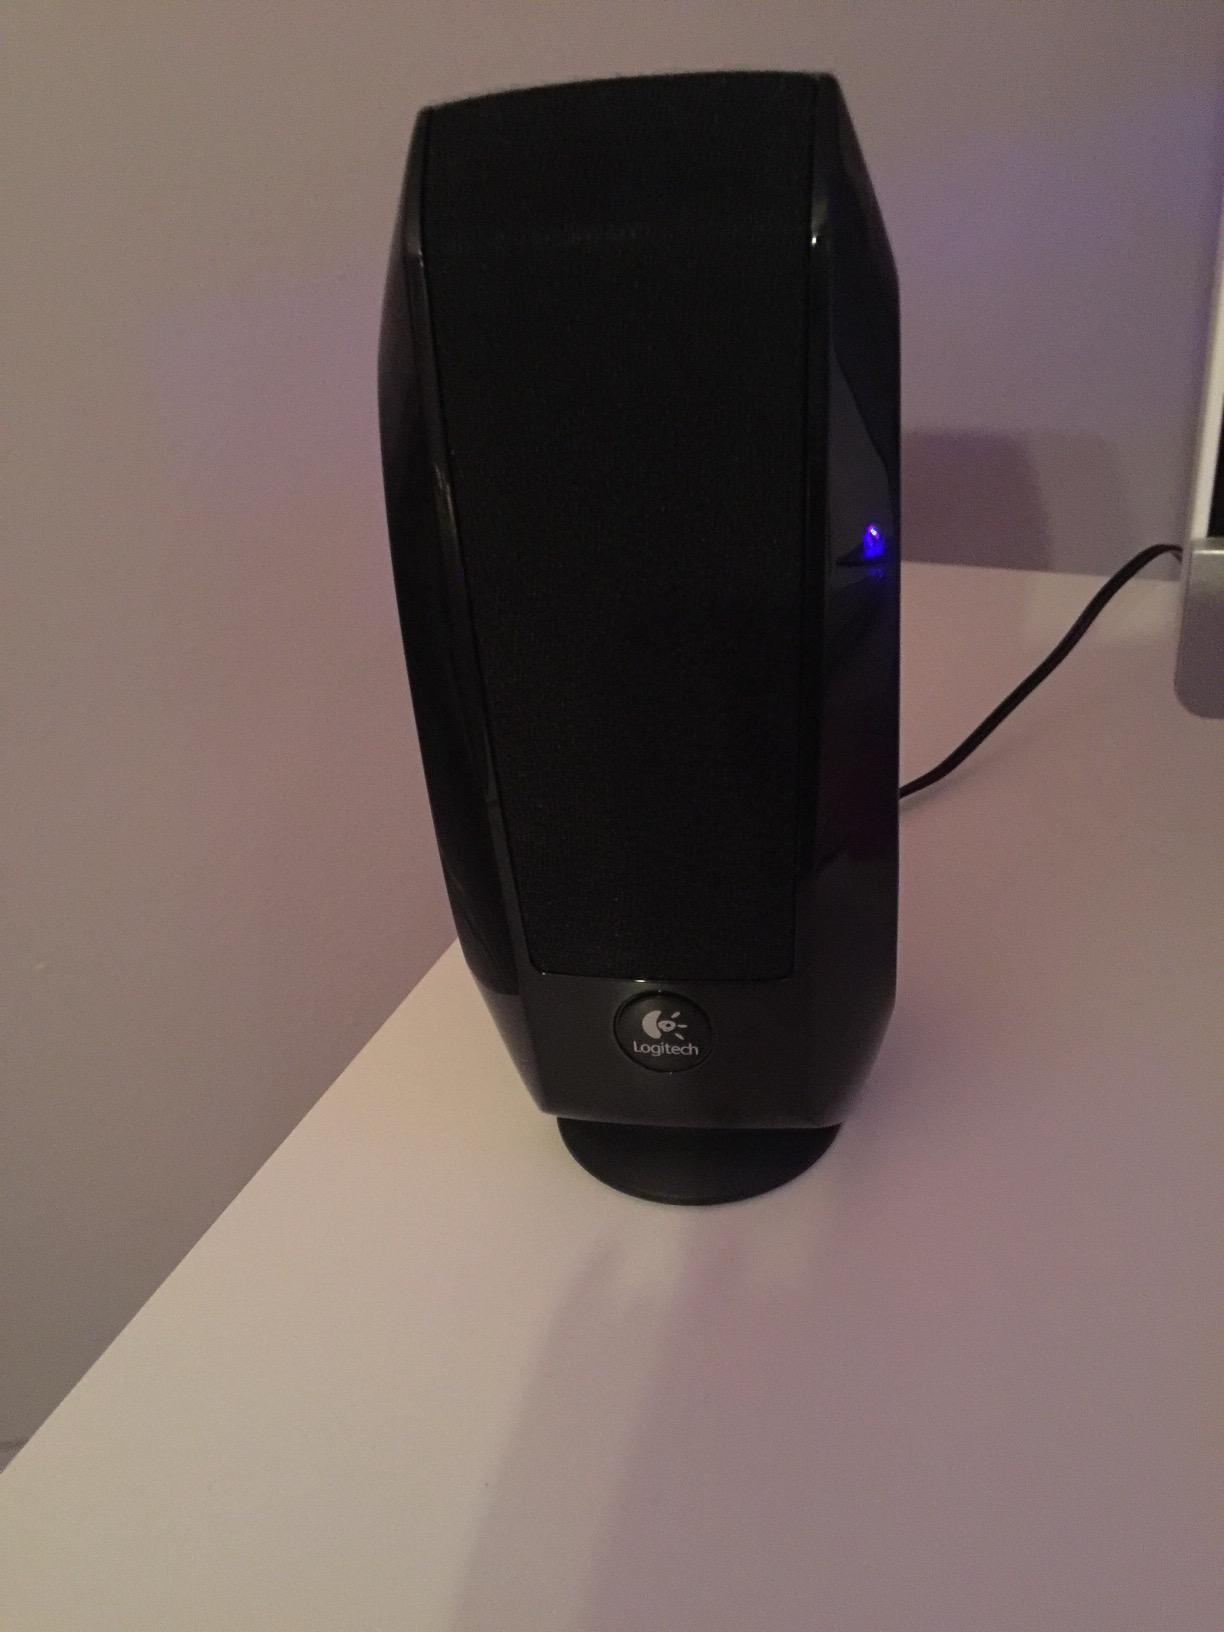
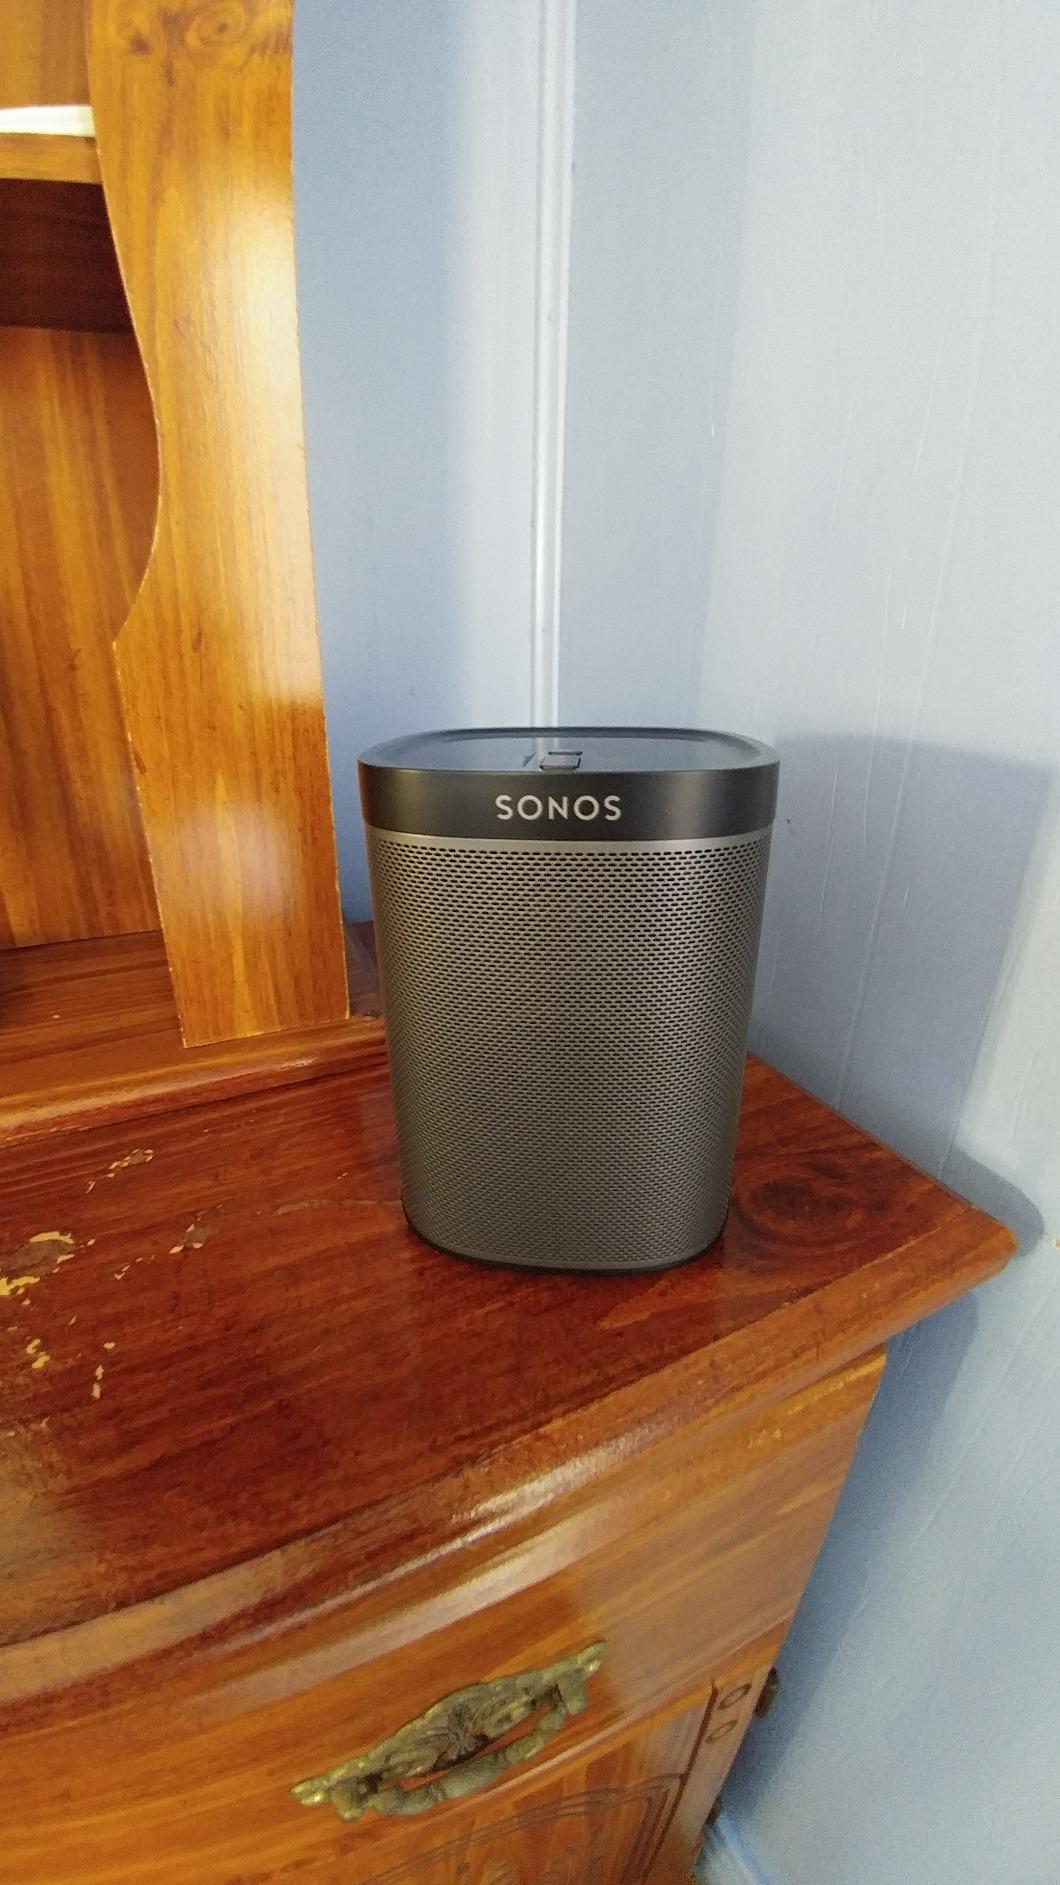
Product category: speaker
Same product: no